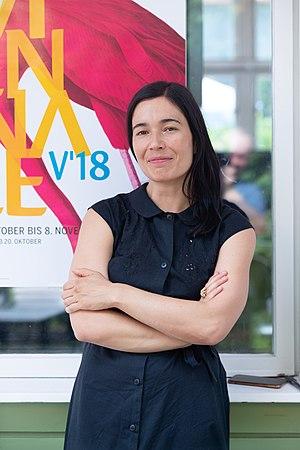
La Festival international du film de Vienne, surnommé Viennale, est un festival cinématographique qui a lieu à Vienne en Autriche.